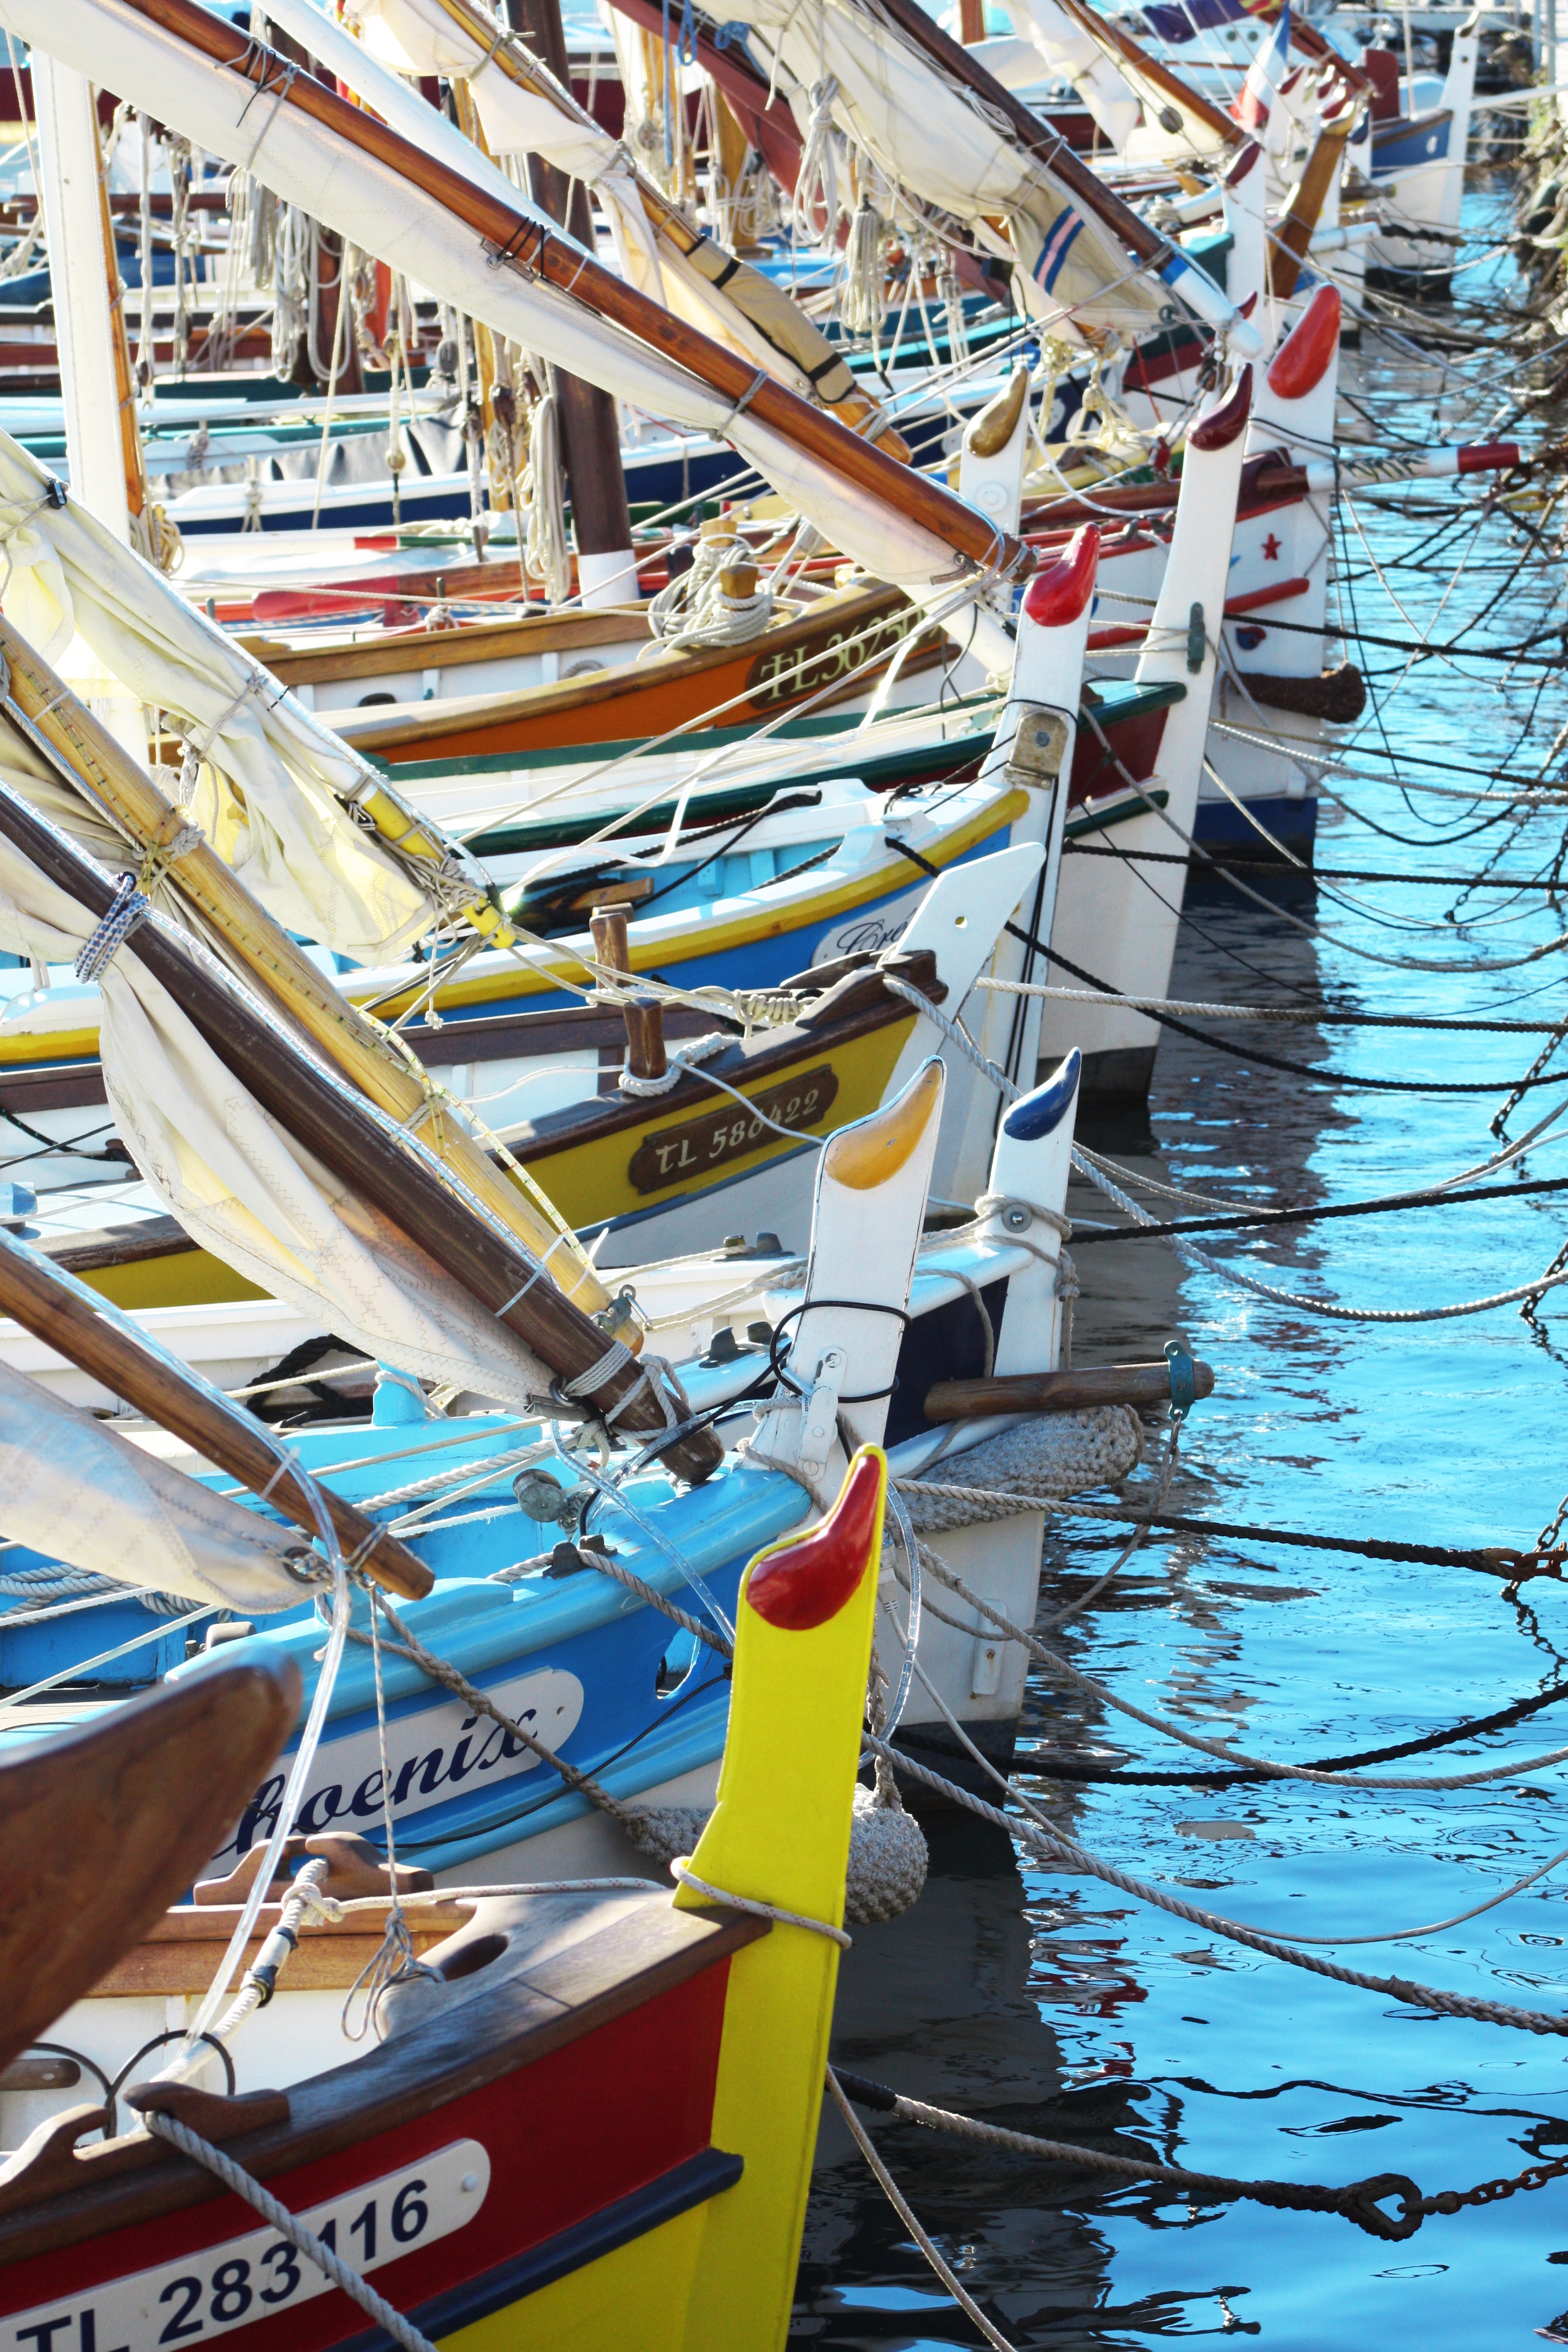
dock, boat, village, france, vehicle, mast, sailing, port, south, boating, bandol, fishermen, watercraft